American cuisine

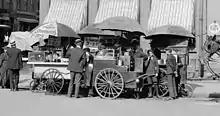
Carts selling frankfurters, the predecessor to hotdogs, in New York circa 1906. The price is listed as "3 cents each or 2 for 5 cents".

After the 1820s, new groups began to arrive and the character of the region began to change. There had been some Irish from Ulster prior to 1820, however largely they had been Protestants with somewhat different culture and (often) a different language than the explosion of emigrants that came to Castle Garden and Locust Point in Baltimore in their masses starting in the 1840s.